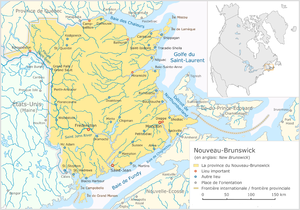
Le Nouveau-Brunswick proprement dit a été fondé en 1784 avec pour capitale Fredericton. Cet article présente l'histoire du lieu, depuis l'époque amérindienne jusqu'à nos jours, incluant l'époque coloniale française où il était une partie de l'Acadie.
Le Nouveau-Brunswick est une petite province du Canada, faisant partie de la région des Provinces maritimes, à l'est du pays. La capitale est Fredericton et la plus grande ville est Moncton. La plupart du territoire est couvert de forêts, et les tourbières couvrent 2 % des terres.